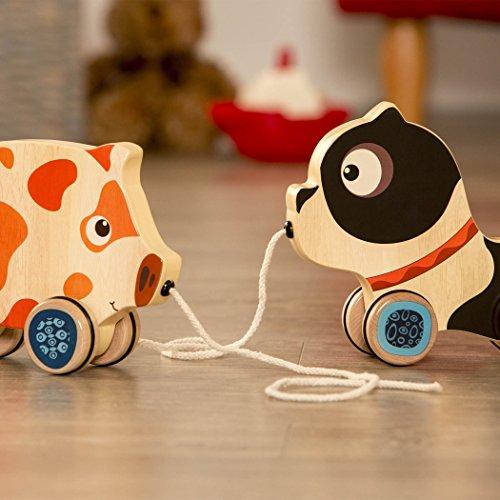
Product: B. toys – Happy Go Puppy – Wooden Pull Toy – Walk-A-Long Pull Toy For Toddlers 18 Months+
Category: Toys & Games | Toy Figures & Playsets | Action Figures
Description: Pull along puppy: adorable wooden pull toy pup that follows everywhere your little toddler goes.
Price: $10.45
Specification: ProductDimensions:8.3x3x7inches|ItemWeight:1pounds|ShippingWeight:1pounds(Viewshippingratesandpolicies)|DomesticShipping:ItemcanbeshippedwithinU.S.|InternationalShipping:ThisitemcanbeshippedtoselectcountriesoutsideoftheU.S.LearnMore|ASIN:B01BU2WJEQ|Itemmodelnumber:BX1392Z|Manufacturerrecommendedage:18month-3years